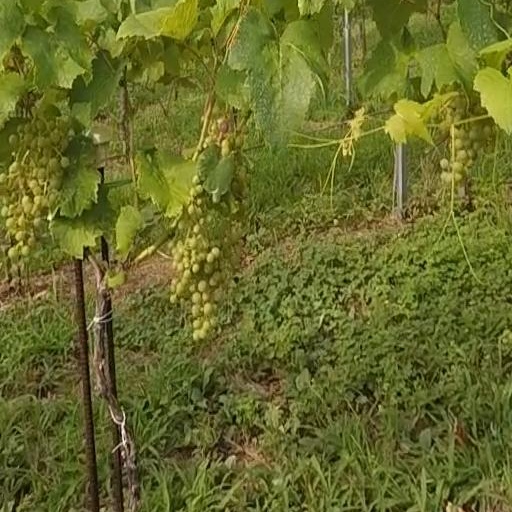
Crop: grape